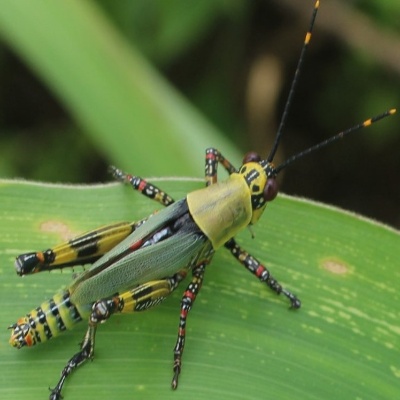
Crop: Maize
Condition: grasshoper